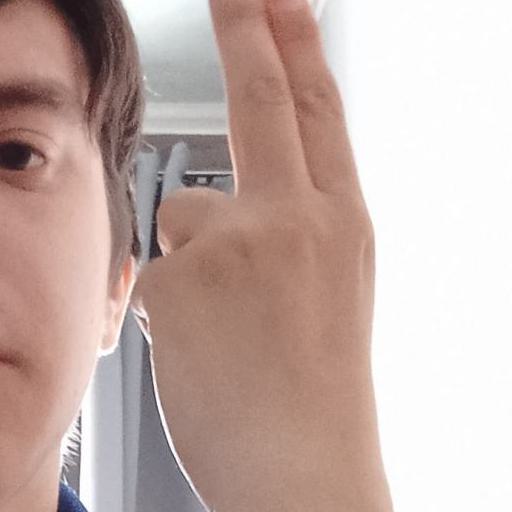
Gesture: two_up_inverted